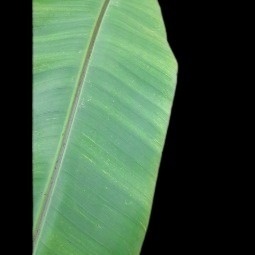
Label: Sulphur